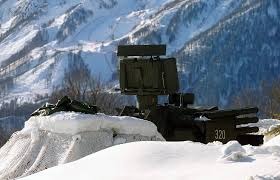
Label: Pantsir-S1